Raymundo Damasceno Assis

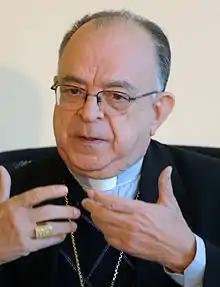

Raymundo Damasceno Assis (born 15 February 1937) is a Brazilian cardinal of the Roman Catholic Church. He was Auxiliary Bishop of Brasília from 1986 to 2004 and Archbishop of Aparecida from 2004 to 2016.